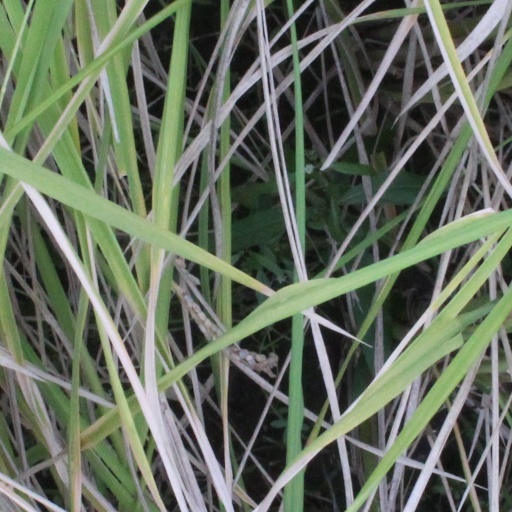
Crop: rice